Roman Catholic Diocese of Larino

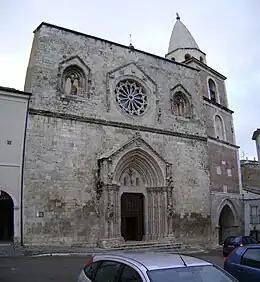
Cathedral of S. Pardo

The Catholic diocese of Larino is located in the province of Campobasso, Southern Italy, c. 18 mi. (29 km) south of Termoli. It existed from the 7th century until 1986. In that year it was united into the diocese of Termoli-Larino. It was a suffragan of the archdiocese of Benevento.